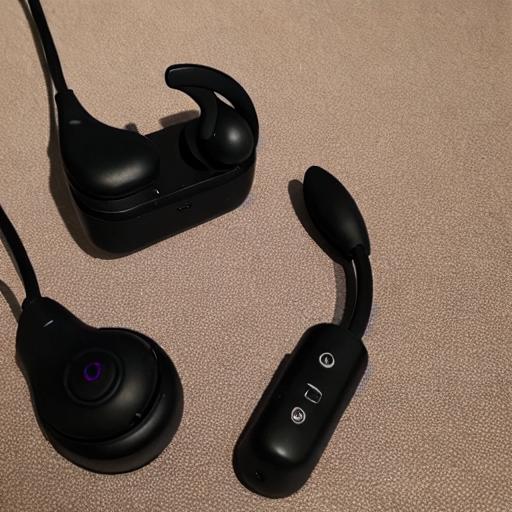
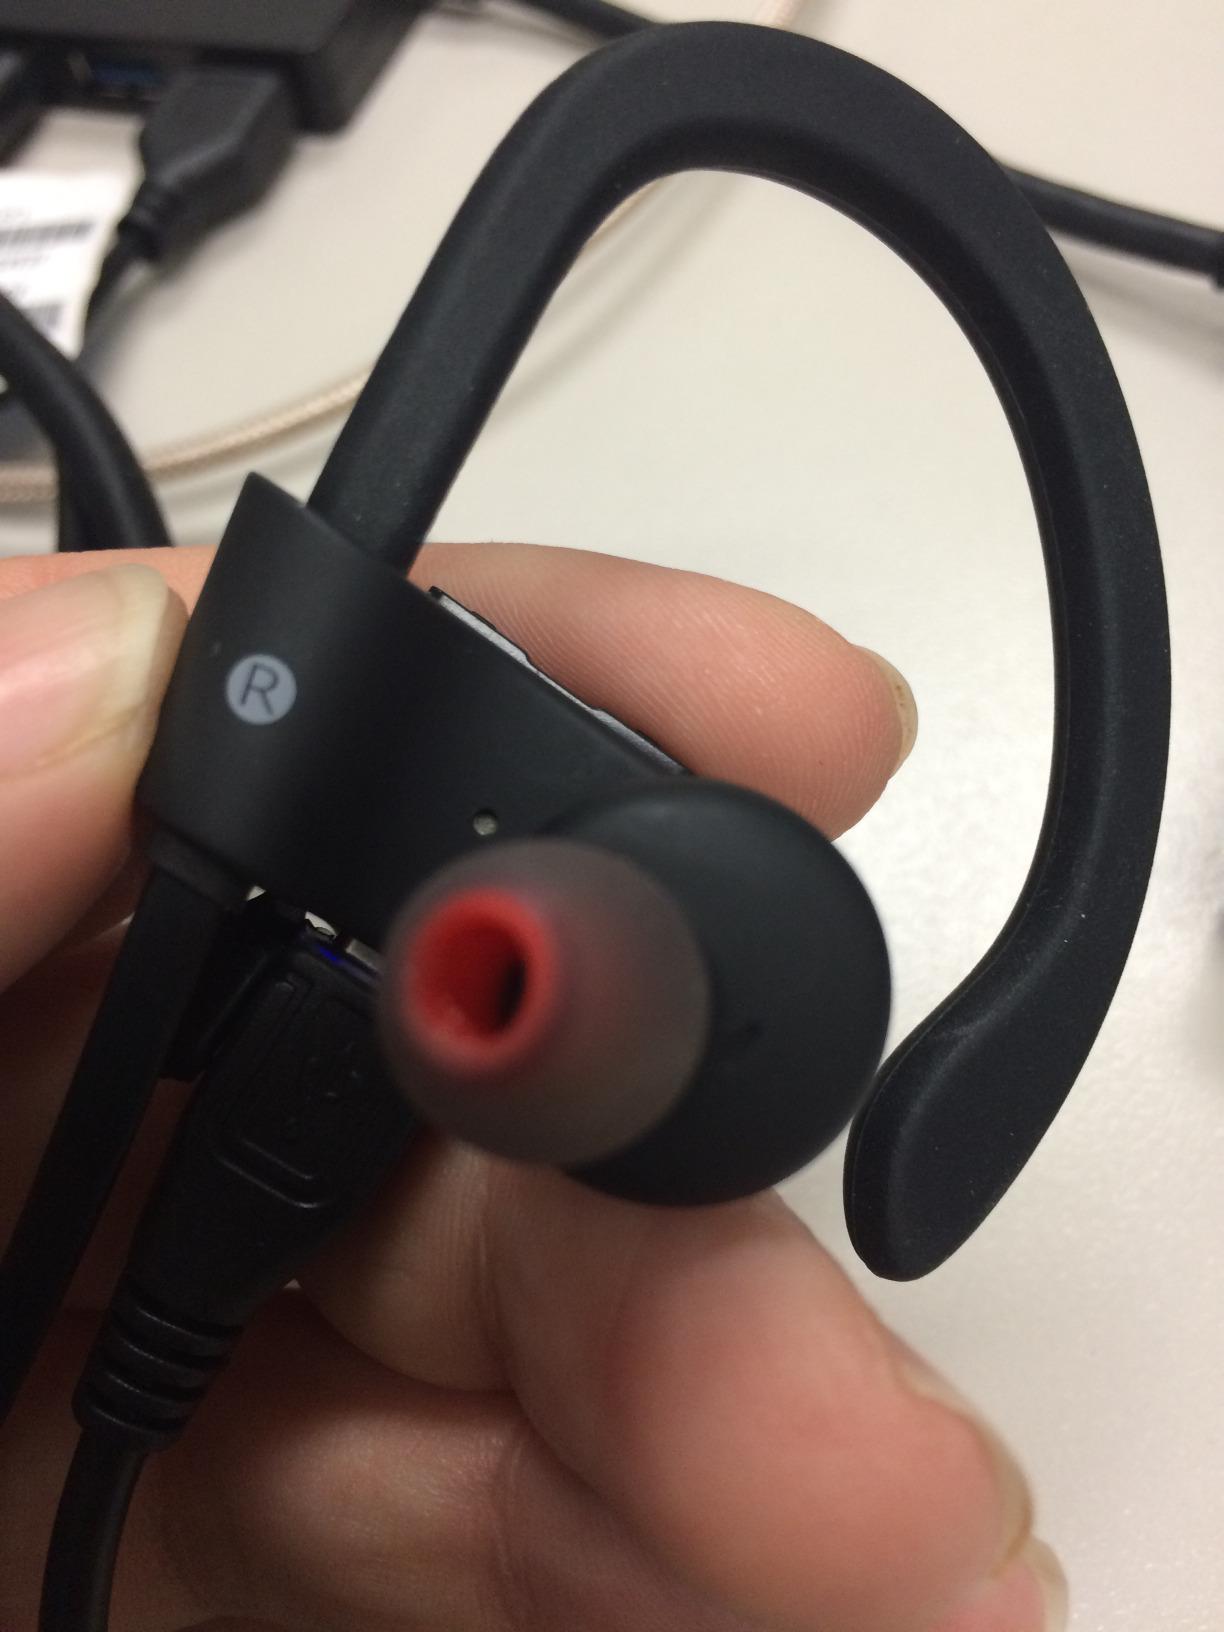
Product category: headphones
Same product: no